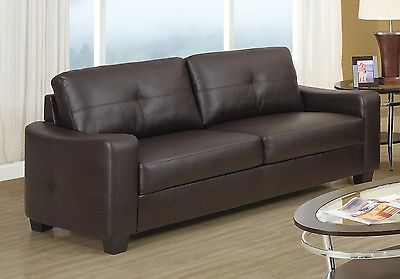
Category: sofa